You're the One (Charli XCX song)

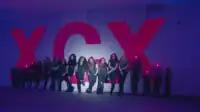
Charli XCX with her army of children in a warehouse scene.

The video for "You're the One" was uploaded to Charli XCX's official YouTube channel on July 3, 2012. It was directed by Dawn Shadforth. The video switches between three different scenes: Charli and an army of children in a warehouse, featuring a large "XCX" on the wall; Charli in a room featuring red light-up hearts and heart-shaped balloons; and Charli performing on a small stage in front of a cloudy backdrop.